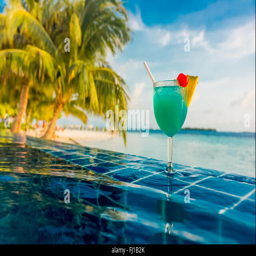
cocktail near the swimming pool on the background